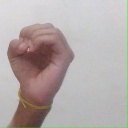
अक्षर: ऊ